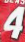
Number: 4